Jeff Wootton

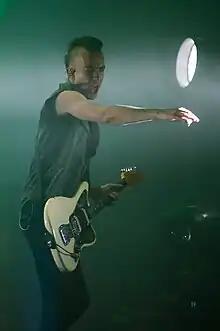
Wootton performing with Gorillaz in 2017.

Jeffrey Wootton (born 12 May 1987) is an English musician, guitarist and songwriter from Manchester. He has been the lead guitarist in the Gorillaz live band since 2010.